The Night of Decision (1938 film)

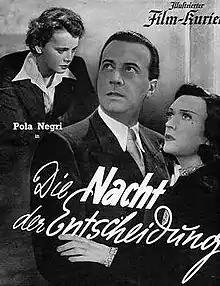

The Night of Decision is a 1938 German drama film directed by Nunzio Malasomma and starring Pola Negri, Hans Zesch-Ballot and Sabine Peters. Made at the time of the Munich Crisis, the film was Negri's final production in Nazi Germany. It was an independent film.